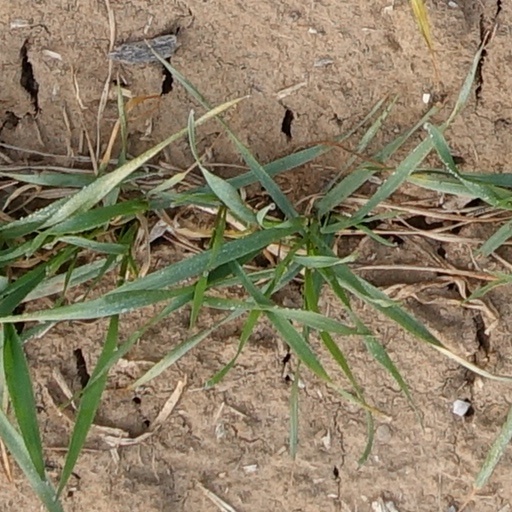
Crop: wheat